Pescadores campaign (1885)

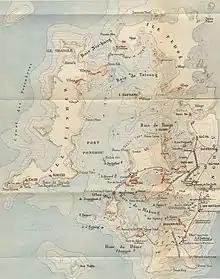
The Pescadores campaign, March 1885 (map by Captain Garnot of the 3rd African Battalion)

The fortifications of the Pescadores were designed primarily to protect Makung and deny entrance to Makung Bay, and also if possible to cover the southern entrance to P'eng-hu Bay, which would have to be traversed first by an attacking squadron. The most formidable obstacles were the two Makung forts, placed on either side of the entrance to Makung Bay. The Northern Fort, just to the southwest of Makung, deployed three Armstrong cannons, and was flanked by a number of subsidiary positions in which the Chinese had deployed a dozen rifled French Voruz cannon of various calibres. The Southern Fort, or Dutch Fort (it had been built by the Dutch in the seventeenth century), was armed with two and two smoothbore cannon. A third battery, sited on Observatory Island just inside Makung Bay, also covered the entrance to the bay, which had also been blocked by a barrier of chains. The Observatory Island battery was armed with two Armstrong cannon and a Chinese cannon. The Chinese had also built a battery armed with smoothbore cannon to sweep the plain to the east of Makung and a large entrenched camp to the north of the town to house the regular troops of the island's garrison.